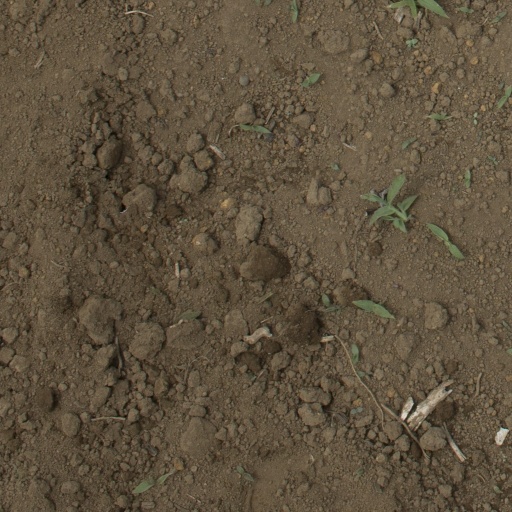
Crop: Jerusalem artichoke